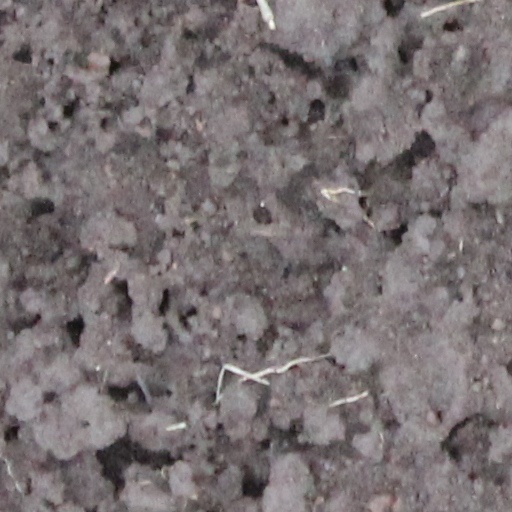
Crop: wheat